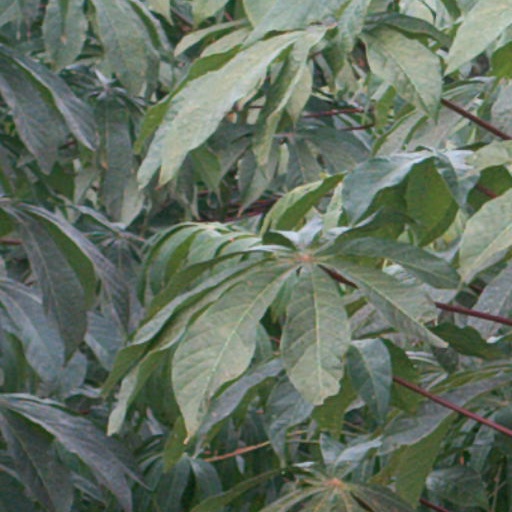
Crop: cassava